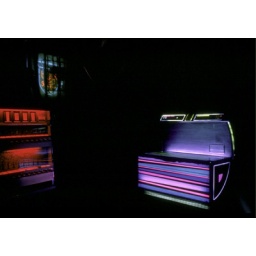
Old juke box in bar with cigarette machine